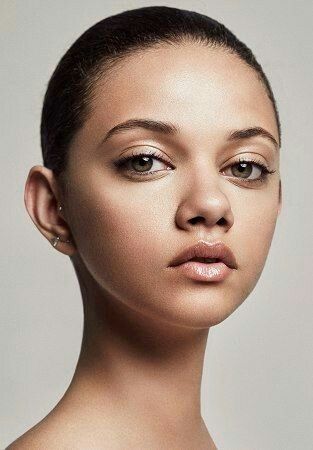
Gender: women